Takhli Royal Thai Air Force Base

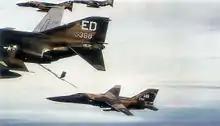
F-111A from the 428th TFS refueling from a KC-135 tanker, 1974

On 30 July 1973 the TDY of the 474th TFW ended. The 428th and 429th TFS were assigned to the newly transferred 347th Tactical Fighter Wing from Mountain Home AFB which arrived on 30 July 1973.